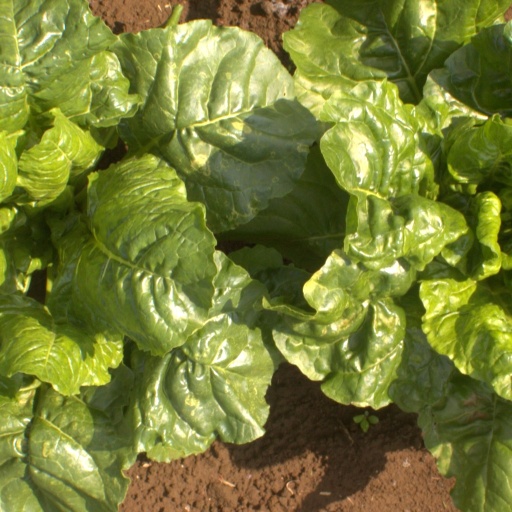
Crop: sugar beet